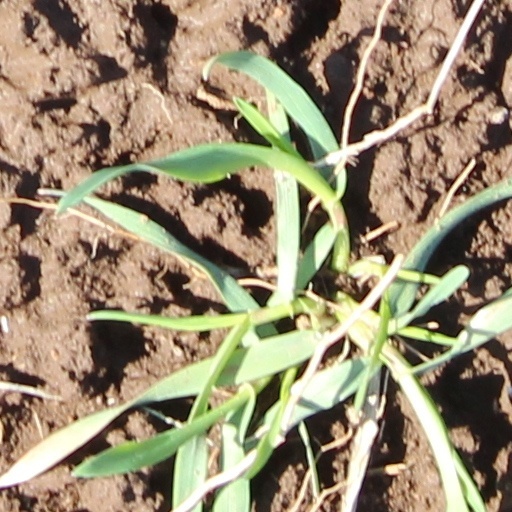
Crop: wheat